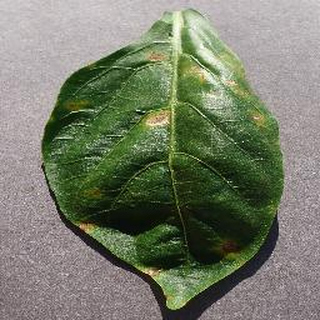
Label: bell_pepper_bacterial_spot